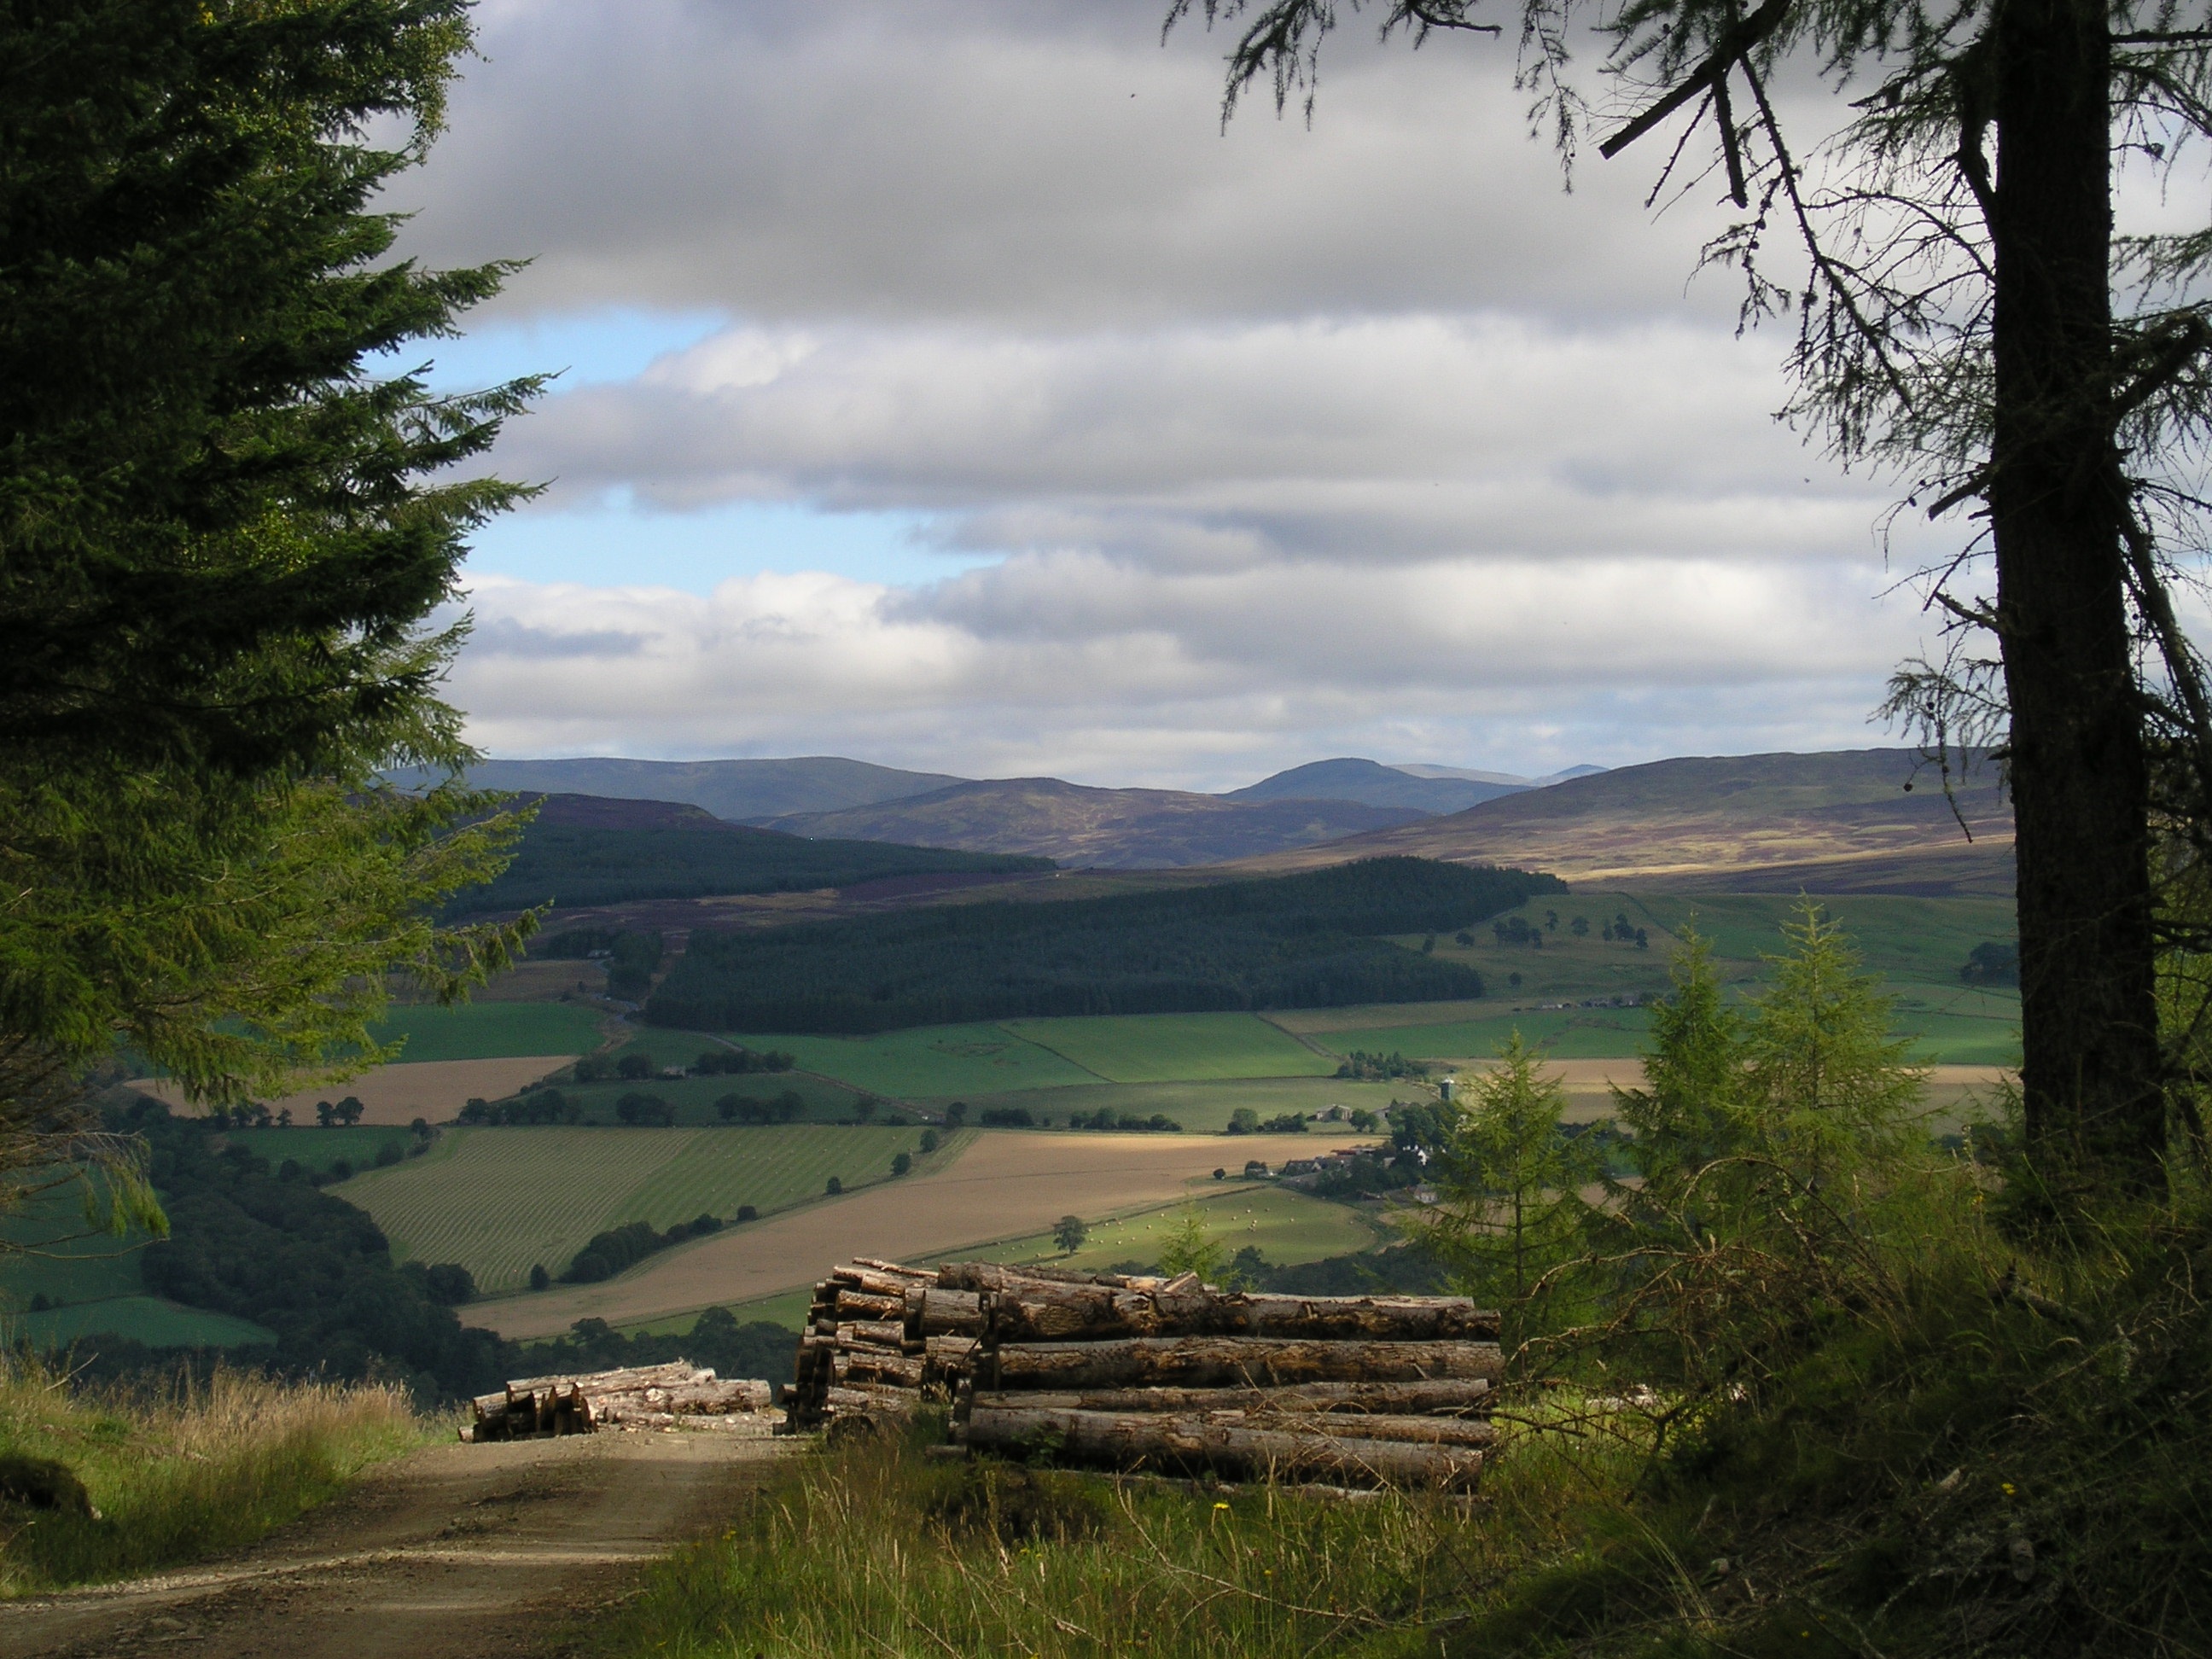
landscape, tree, nature, wilderness, mountain, cloud, meadow, morning, hill, lake, river, valley, mountain range, scenic, reservoir, highland, trees, scotland, loch, rural area, geographical feature, atmospheric phenomenon, mountainous landforms